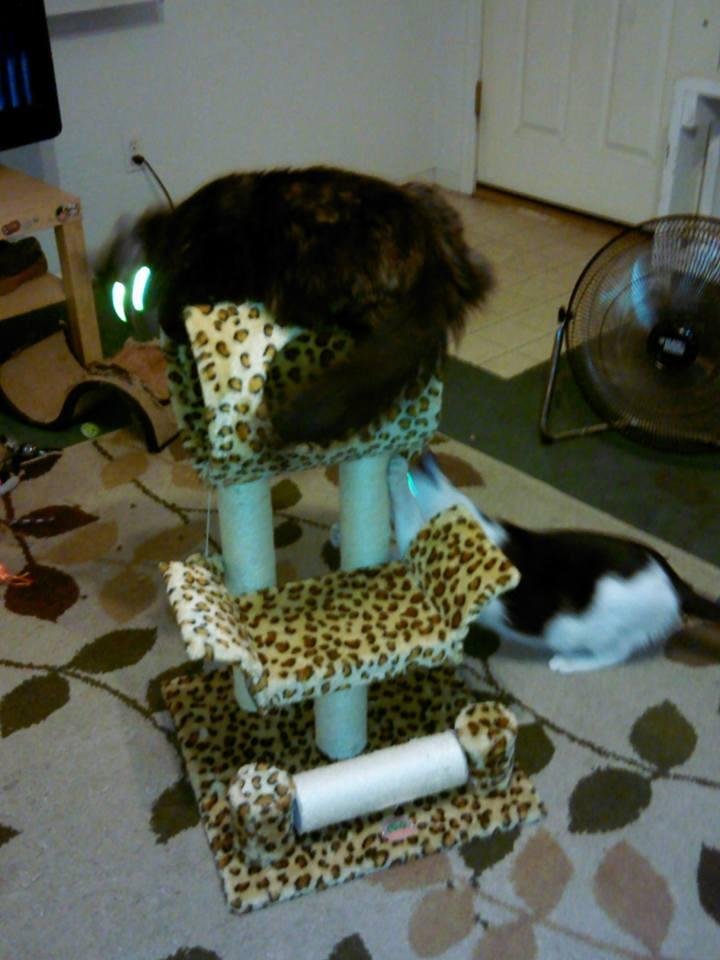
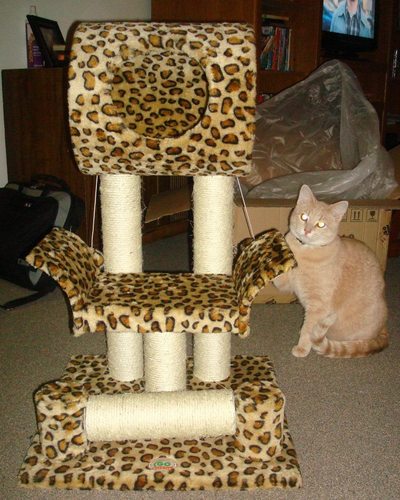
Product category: items_cat tree
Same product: yes